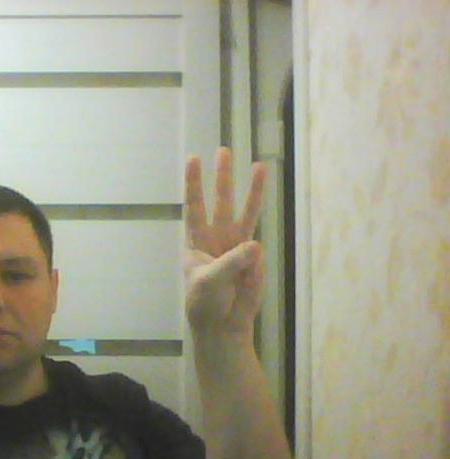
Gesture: three